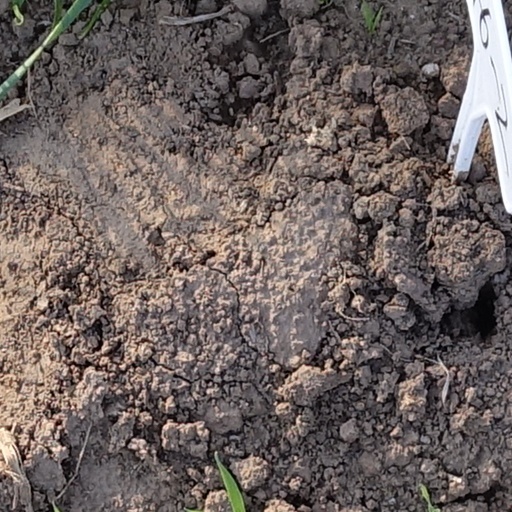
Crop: wheat